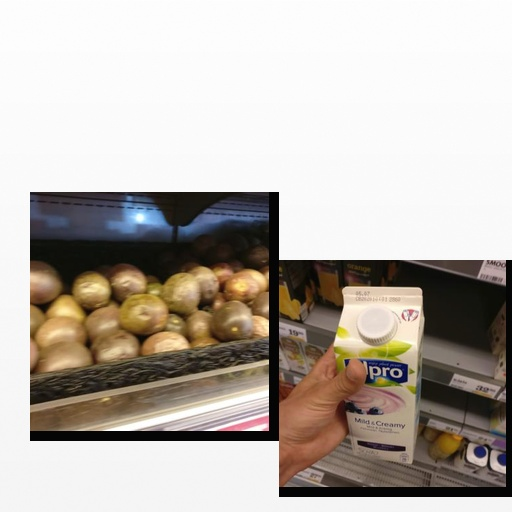
Food items: blueberry_soy_yogurt, passion_fruit